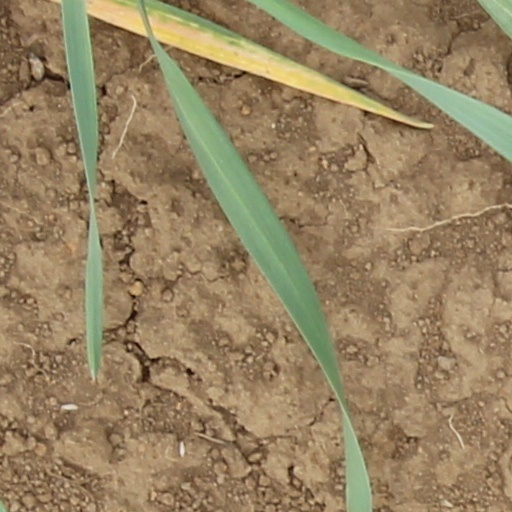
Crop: wheat